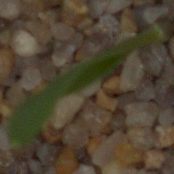
Label: common_wheat